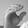
ASL letter: C